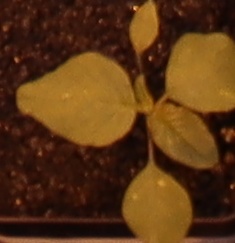
Label: Redroot Pigweed